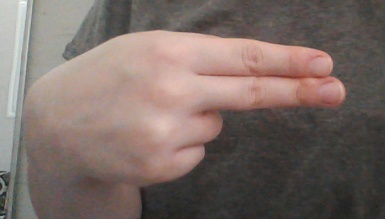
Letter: ain